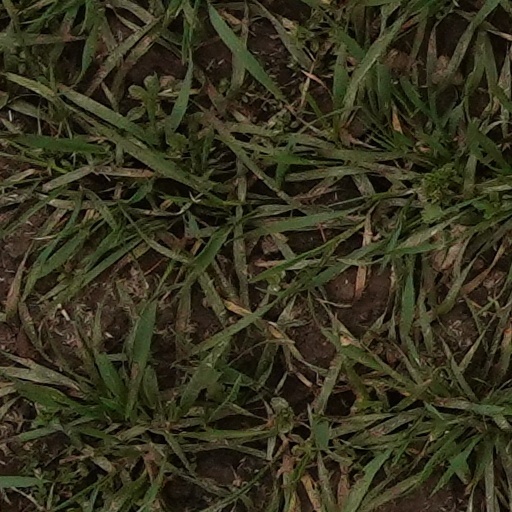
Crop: wheat